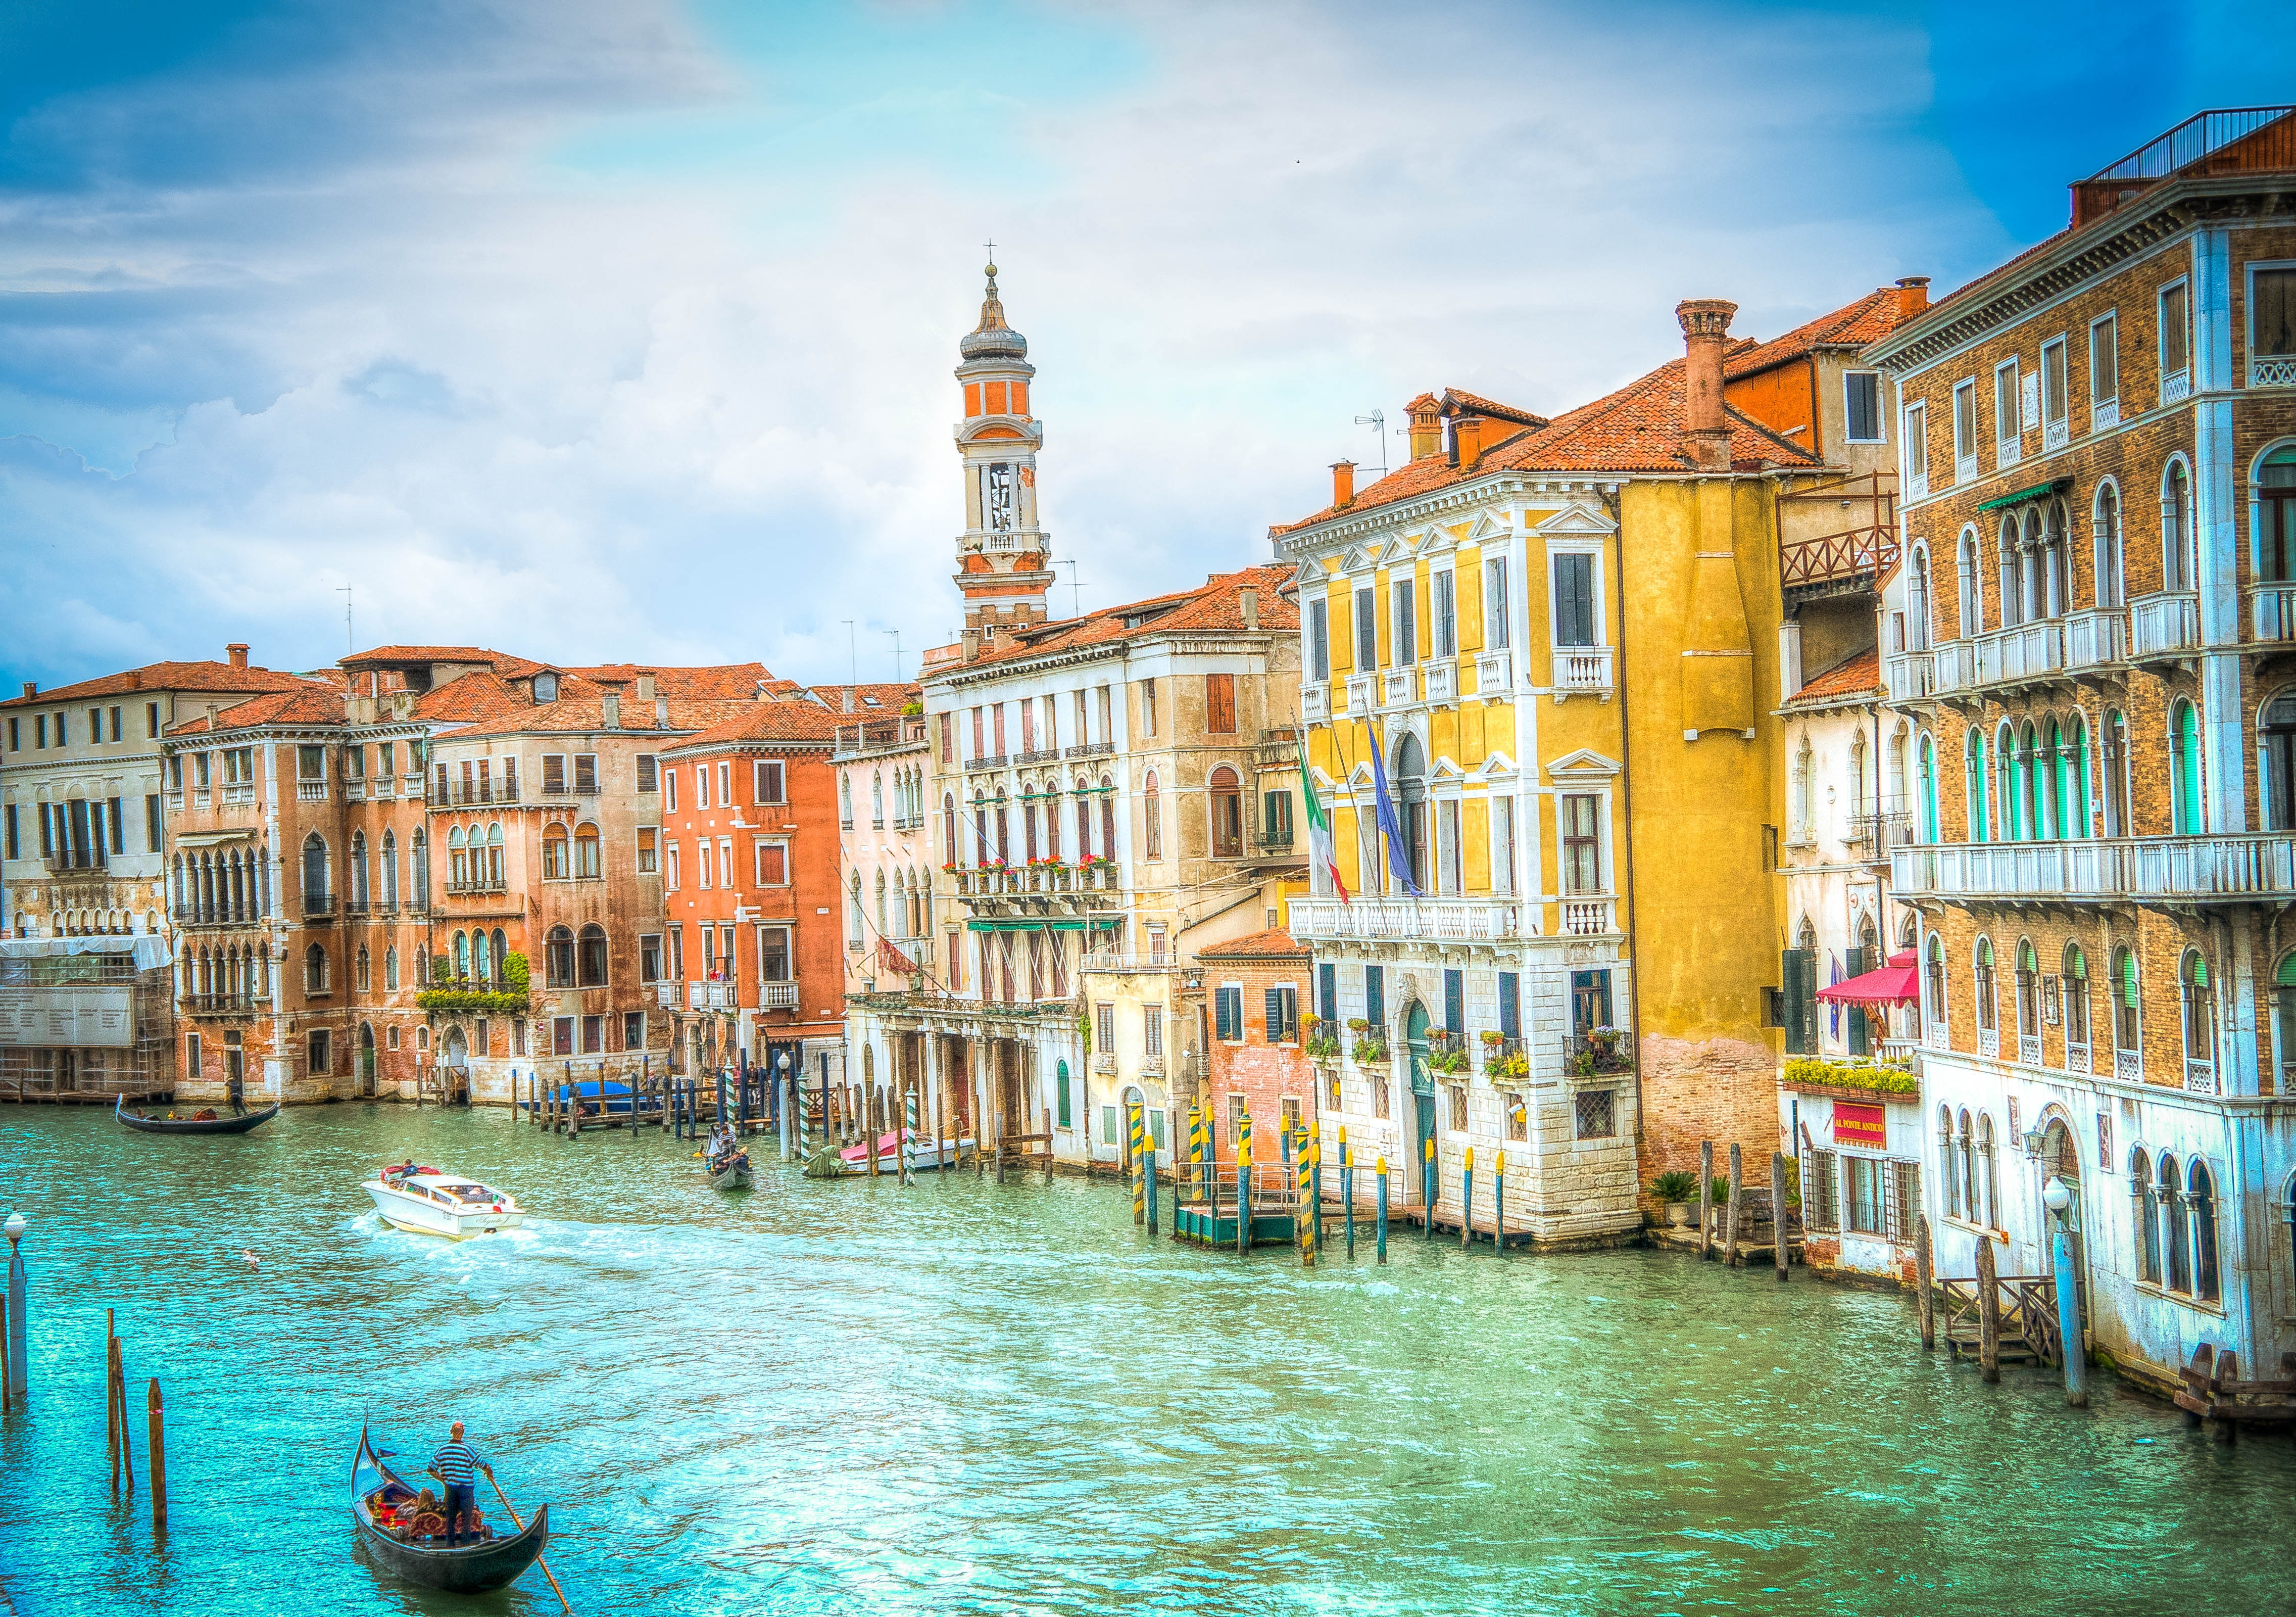
sea, water, architecture, boat, town, canal, cityscape, vacation, vehicle, romance, romantic, italy, venice, waterfront, tourism, waterway, body of water, structures, buildings, houses, boats, channel, gondola, landform, canal grande, geographical feature